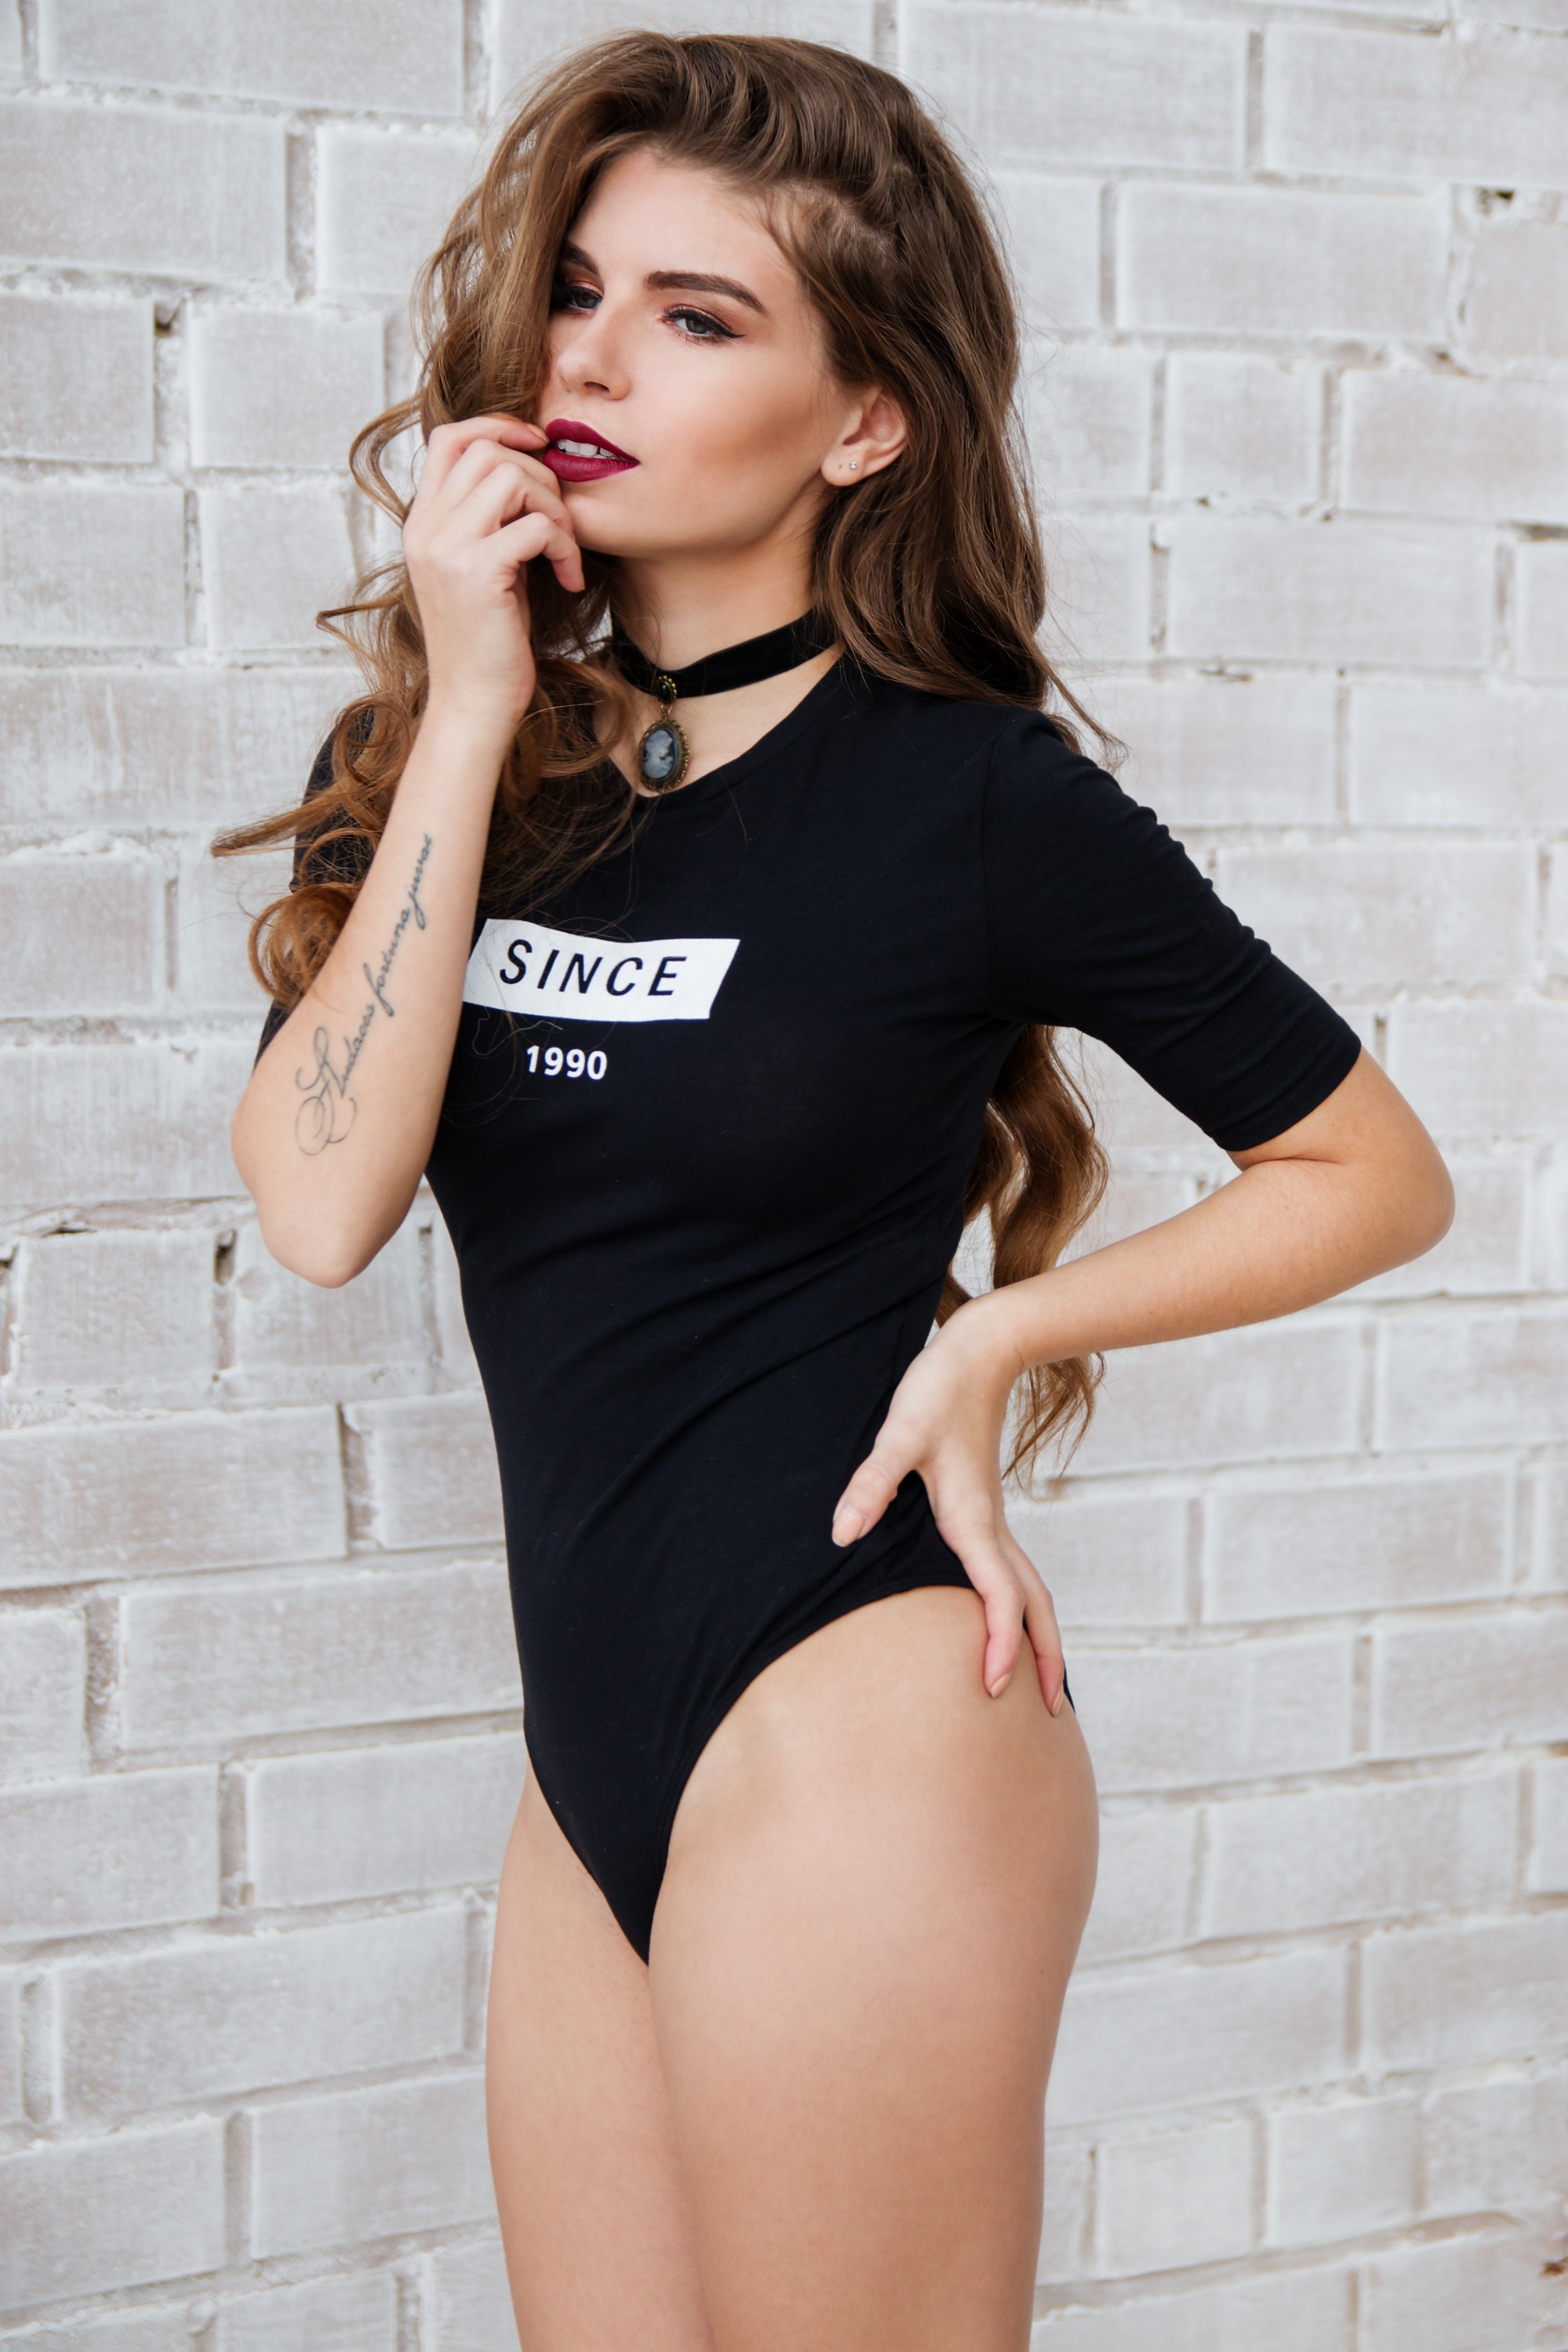
girl, woman, wall, leg, model, tattoo, fashion, clothing, swimwear, makeup, long hair, human body, figure, neck, thigh, lips, beauty, russian, body, abdomen, photo shoot, brown hair, slimness, supermodel, folosy